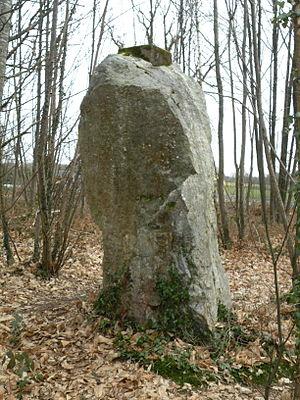
Le menhir de la Drouetterie à Vay.
L'article présente un panorama des sites mégalithiques dans la Loire-Atlantique, en France.
Le menhir de la Drouetterie dit la Pierre qui Tourne est un menhir situé à Vay, dans le département de la Loire-Atlantique, en France.
Cet article recense les monuments historiques en Loire-Atlantique, en France, répertoriés sur la base Mérimée.